Renate Lasker-Harpprecht

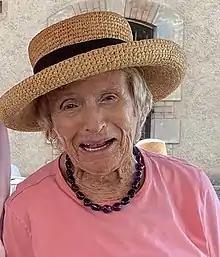
Lasker-Harpprecht in 2020

Renate Lasker-Harpprecht (14 January 1924 – 3 January 2021) was a German author and journalist. She survived the Holocaust, having been imprisoned at Auschwitz and Bergen-Belsen.